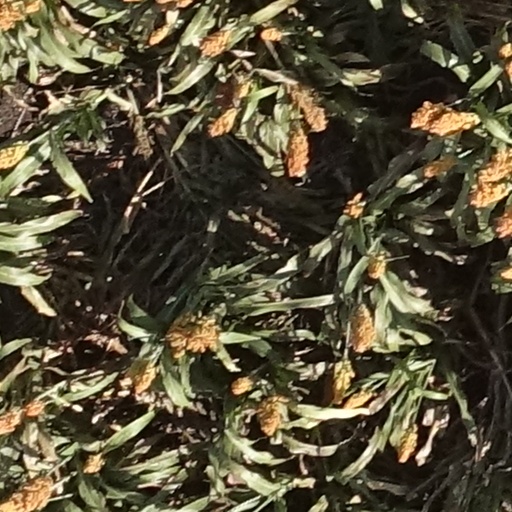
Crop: sorghum